Nicholas Lanier

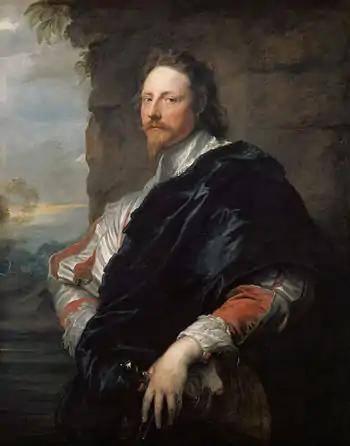
Nicholas Lanier, painting by van Dyck, 1632, Kunsthistorisches Museum

Nicholas Lanier, sometimes Laniere (baptised 10 September 1588 – buried 24 February 1666) was an English composer and musician; the first to hold the title of Master of the King's Music from 1625 to 1666, an honour given to musicians of great distinction. He was the court musician, a composer and performer and Groom of the Chamber in the service of King Charles I and Charles II. He was also a singer, lutenist, scenographer and painter.